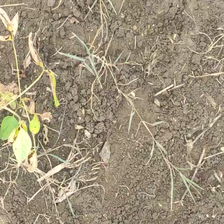
Weed species: Harali_(Cynodon_dactylon)